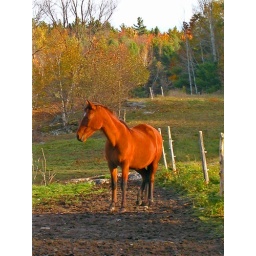
Pretty red horse in morning light